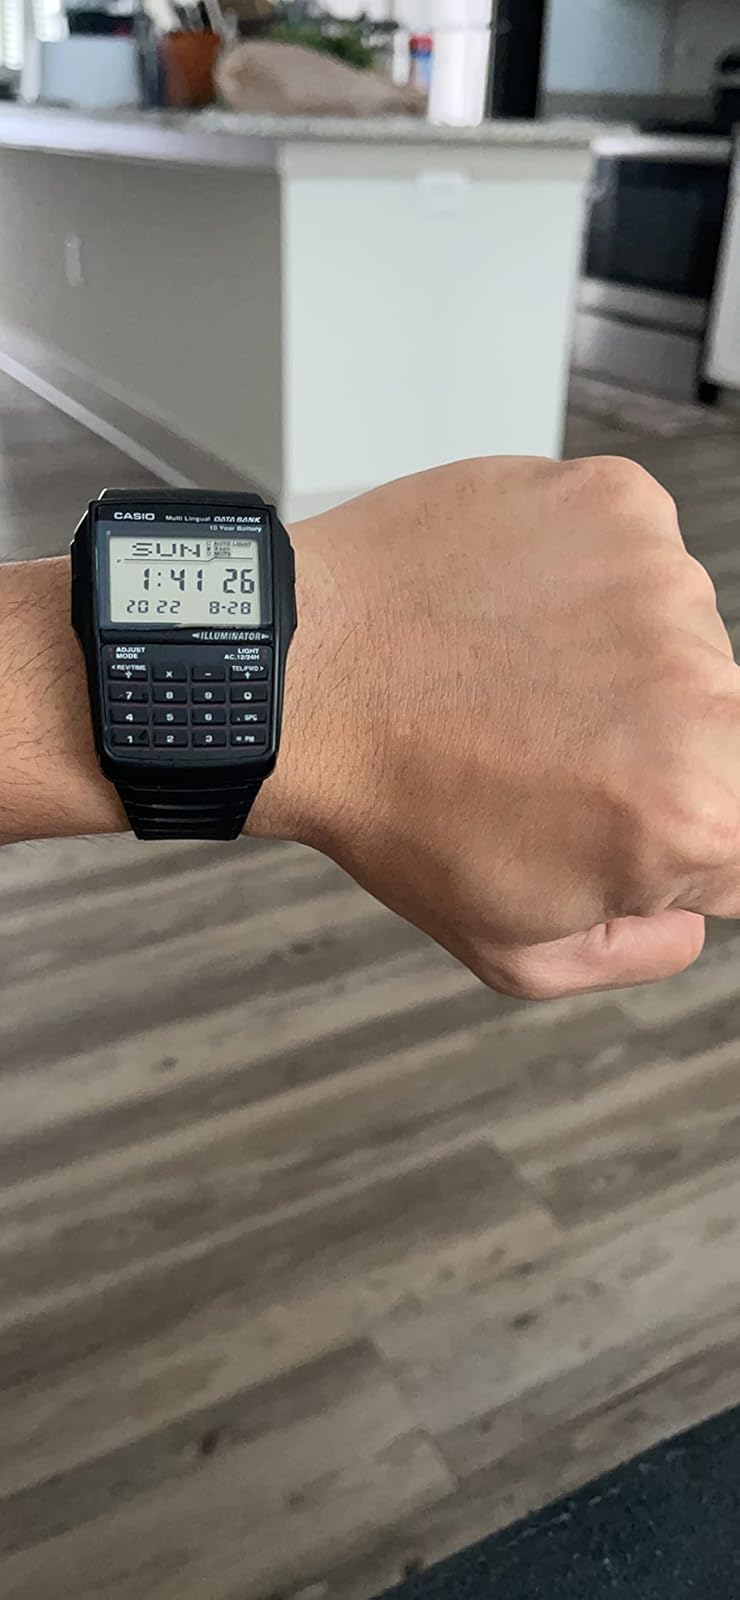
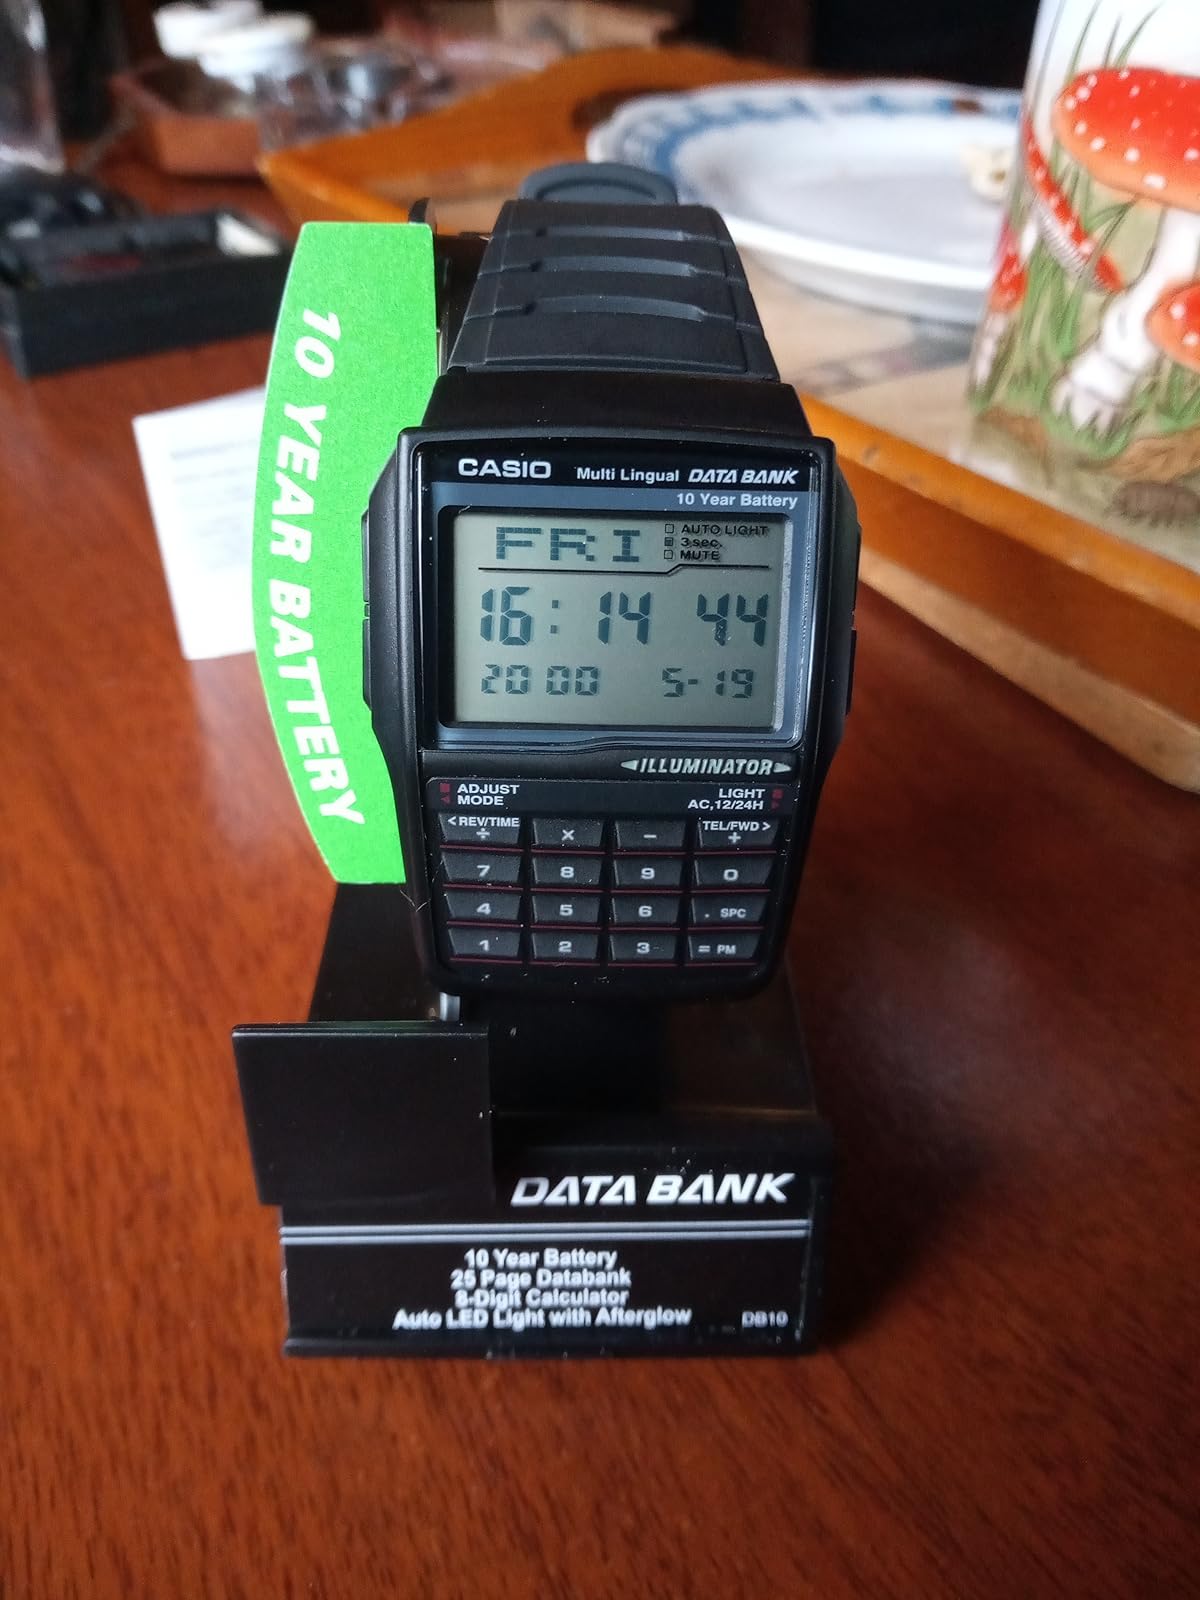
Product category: accessories_watch
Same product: yes